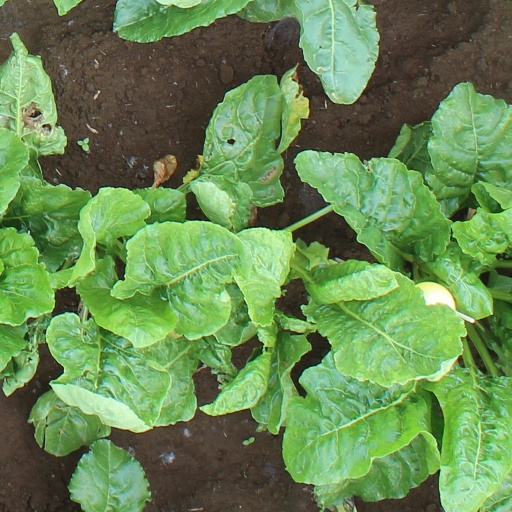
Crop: sugar beet